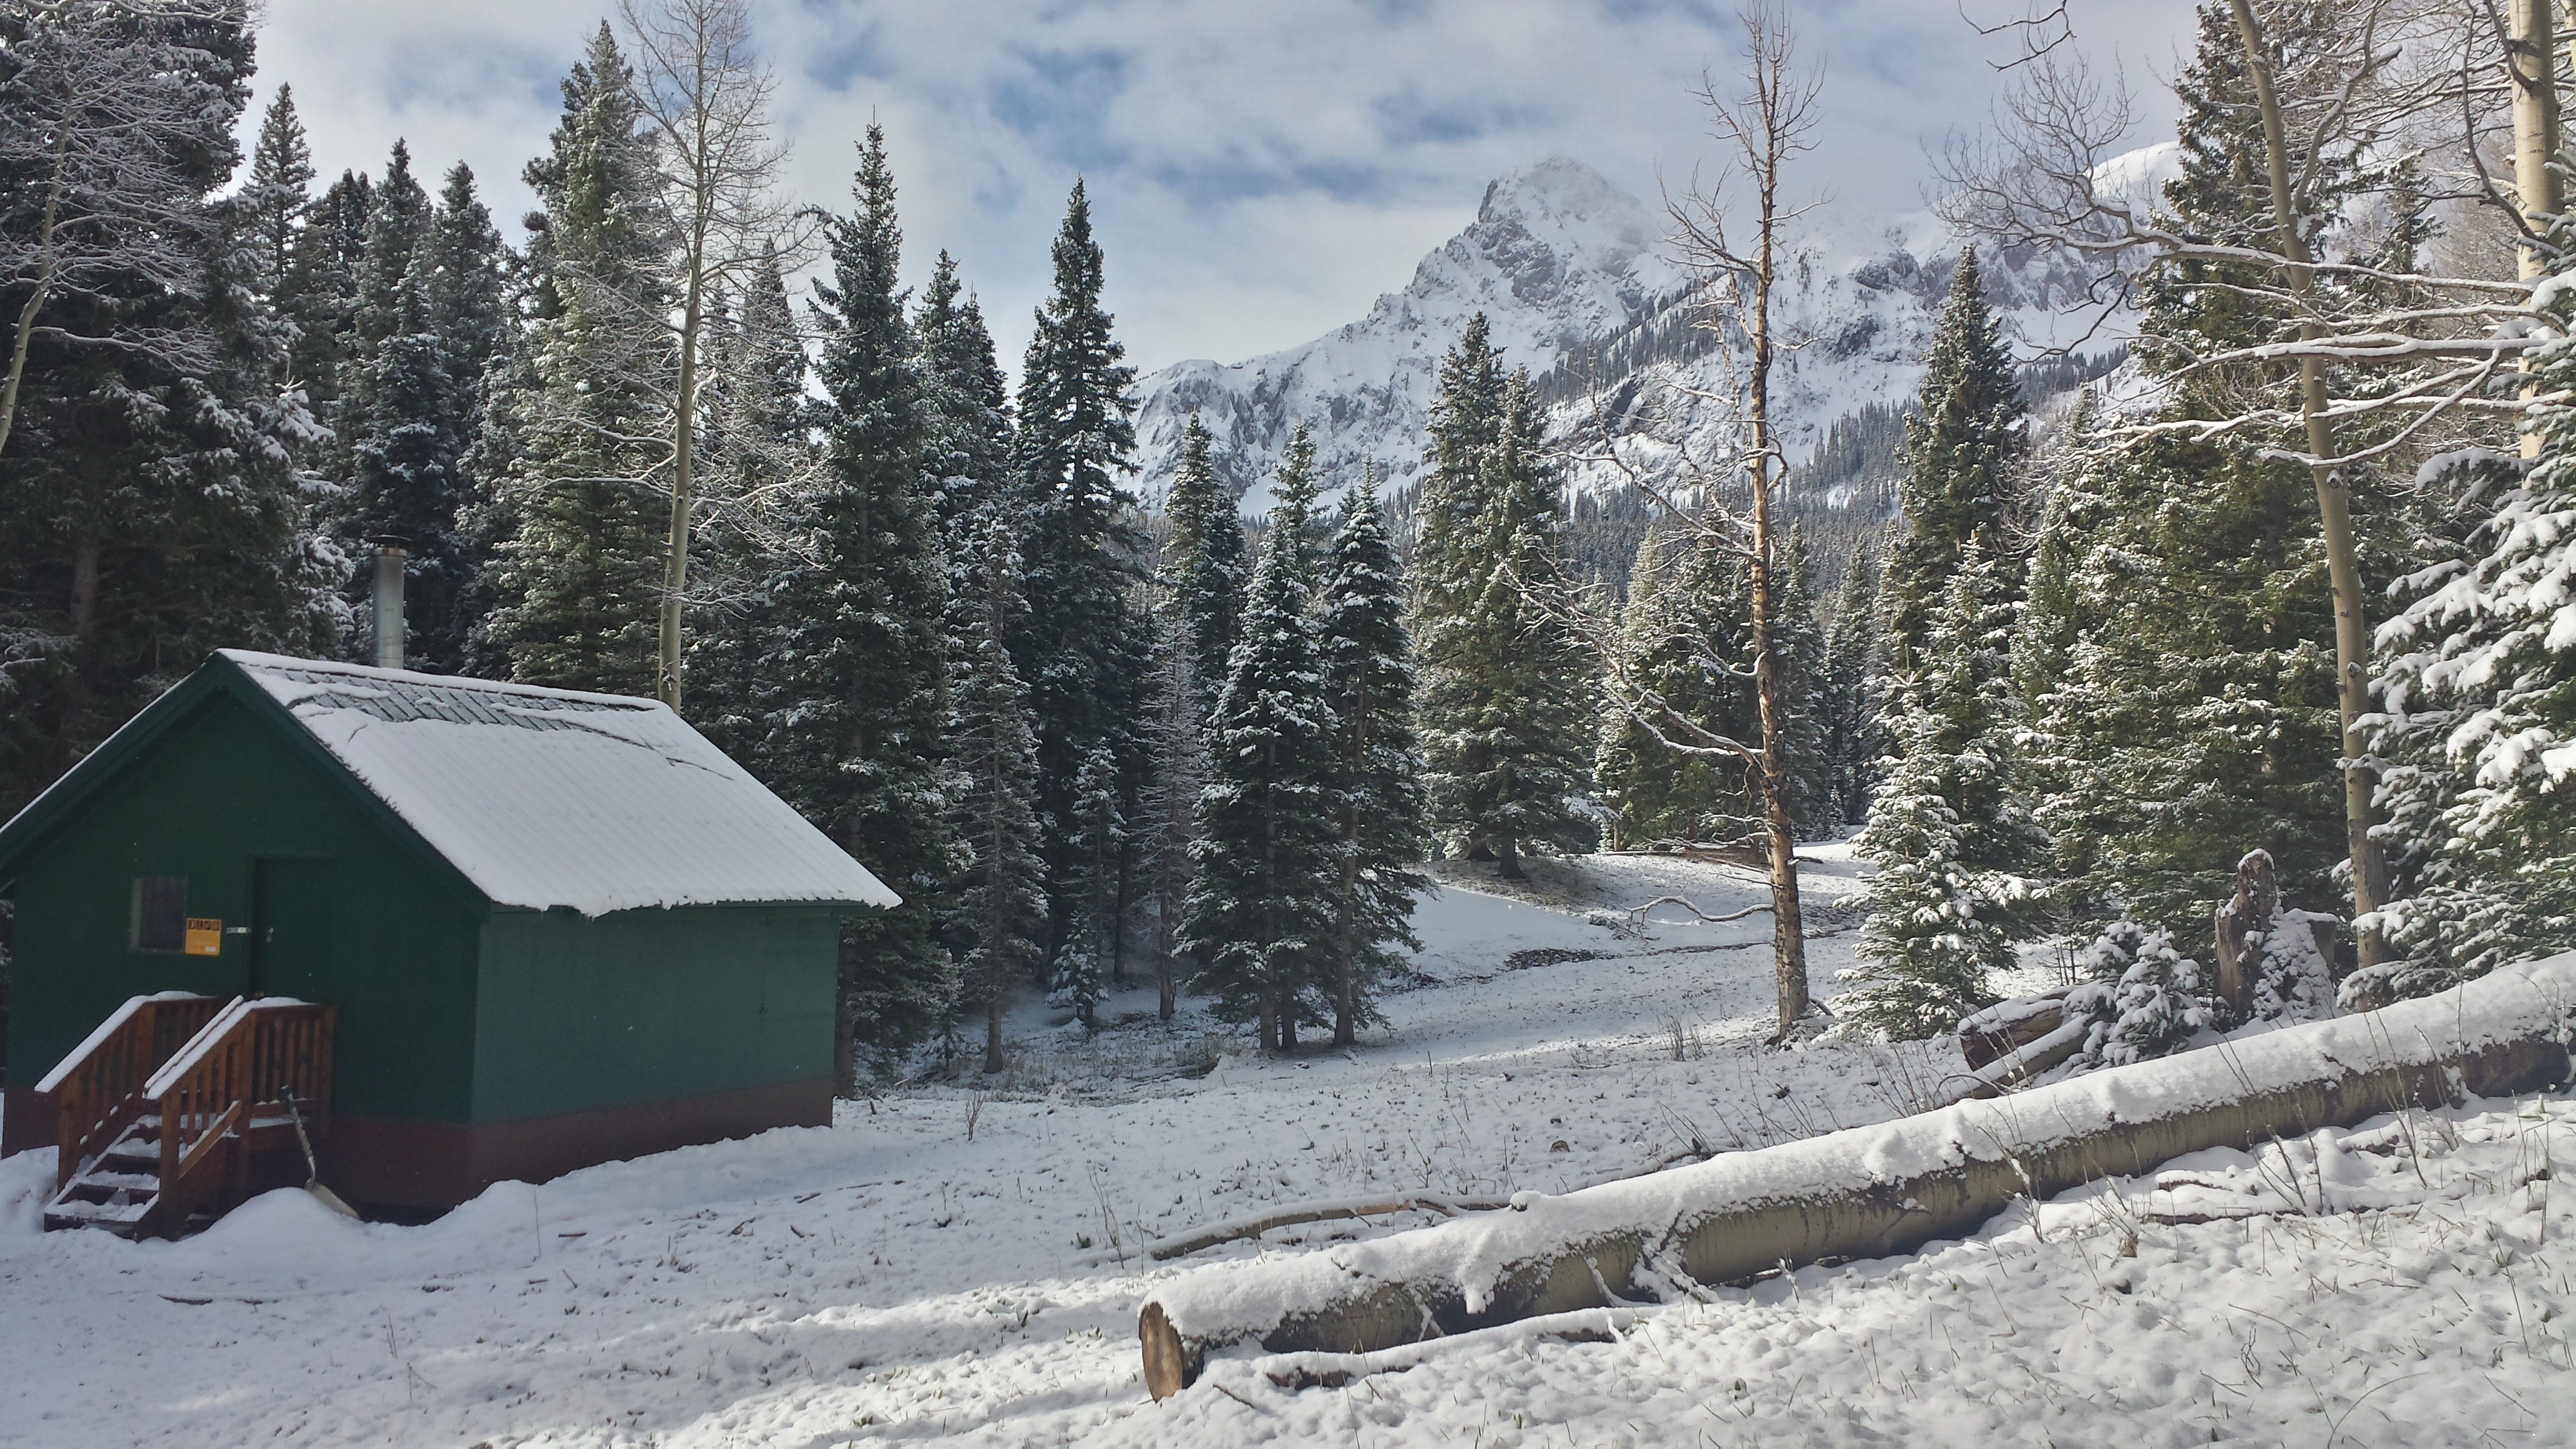
landscape, nature, forest, mountain, snow, cold, winter, hut, cabin, weather, season, mountains, geological phenomenon, sugar house